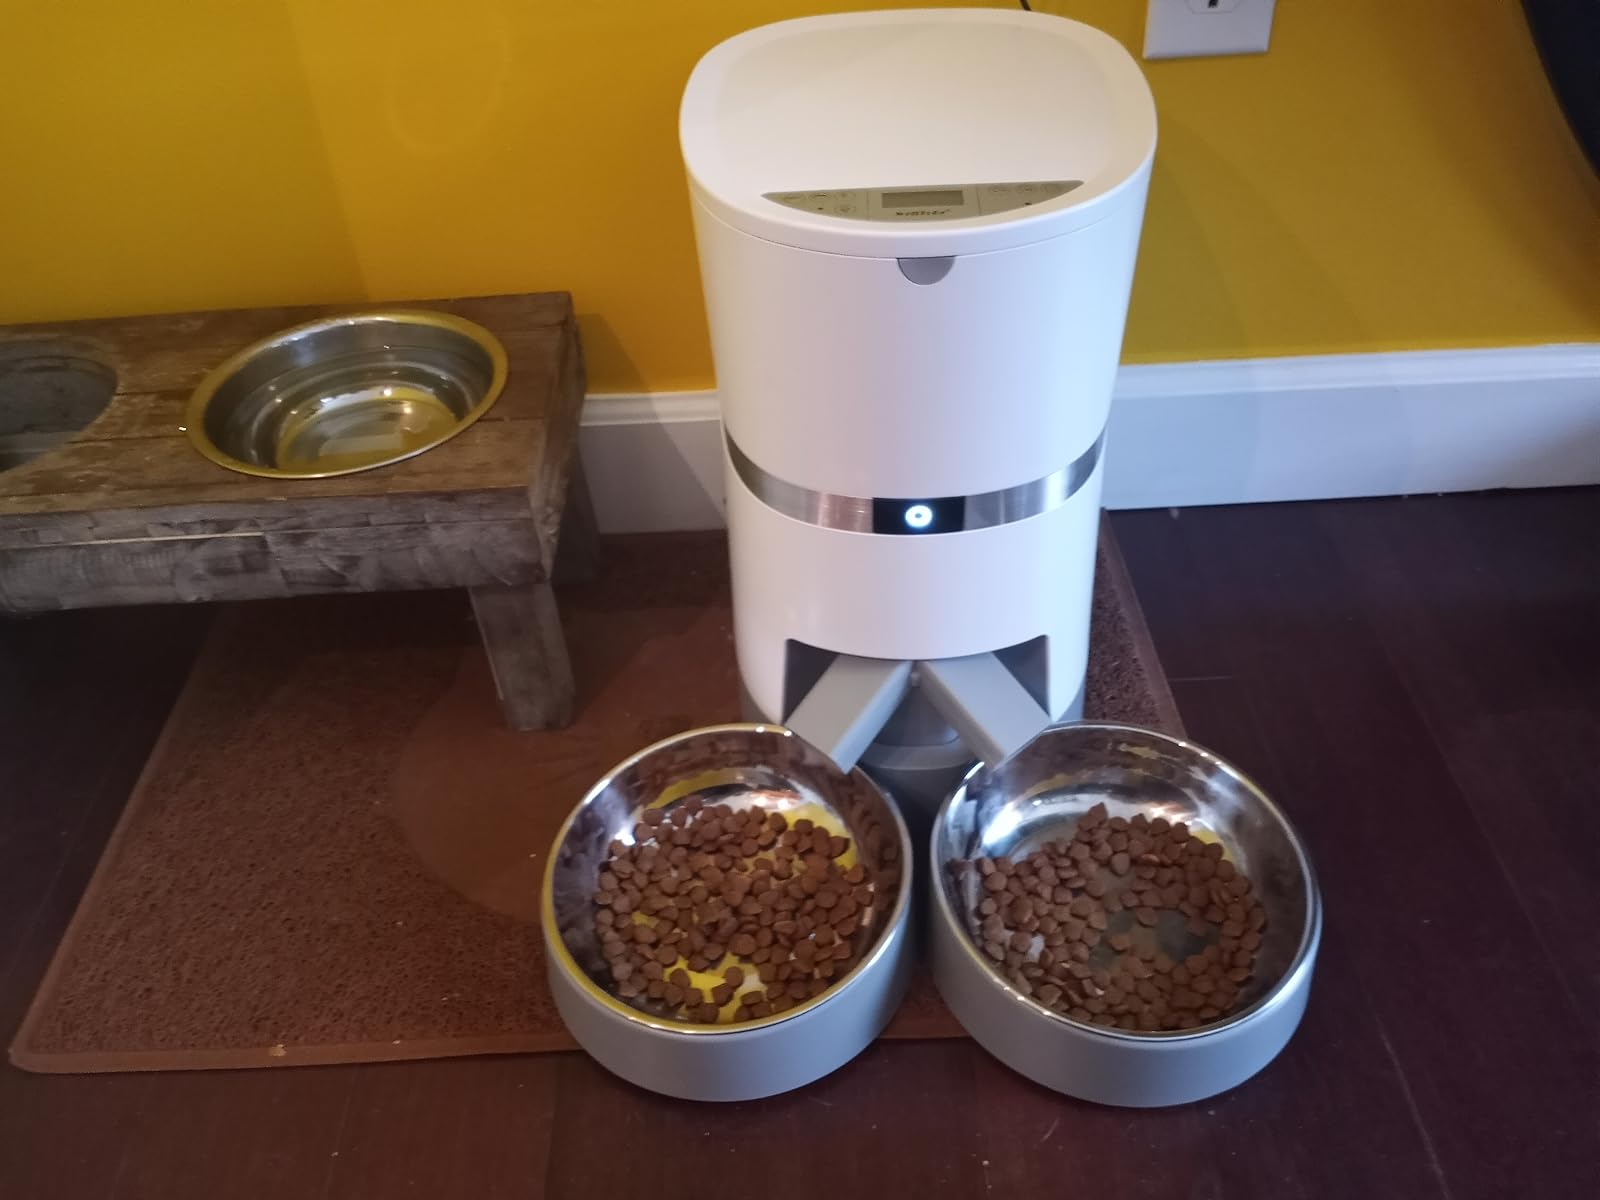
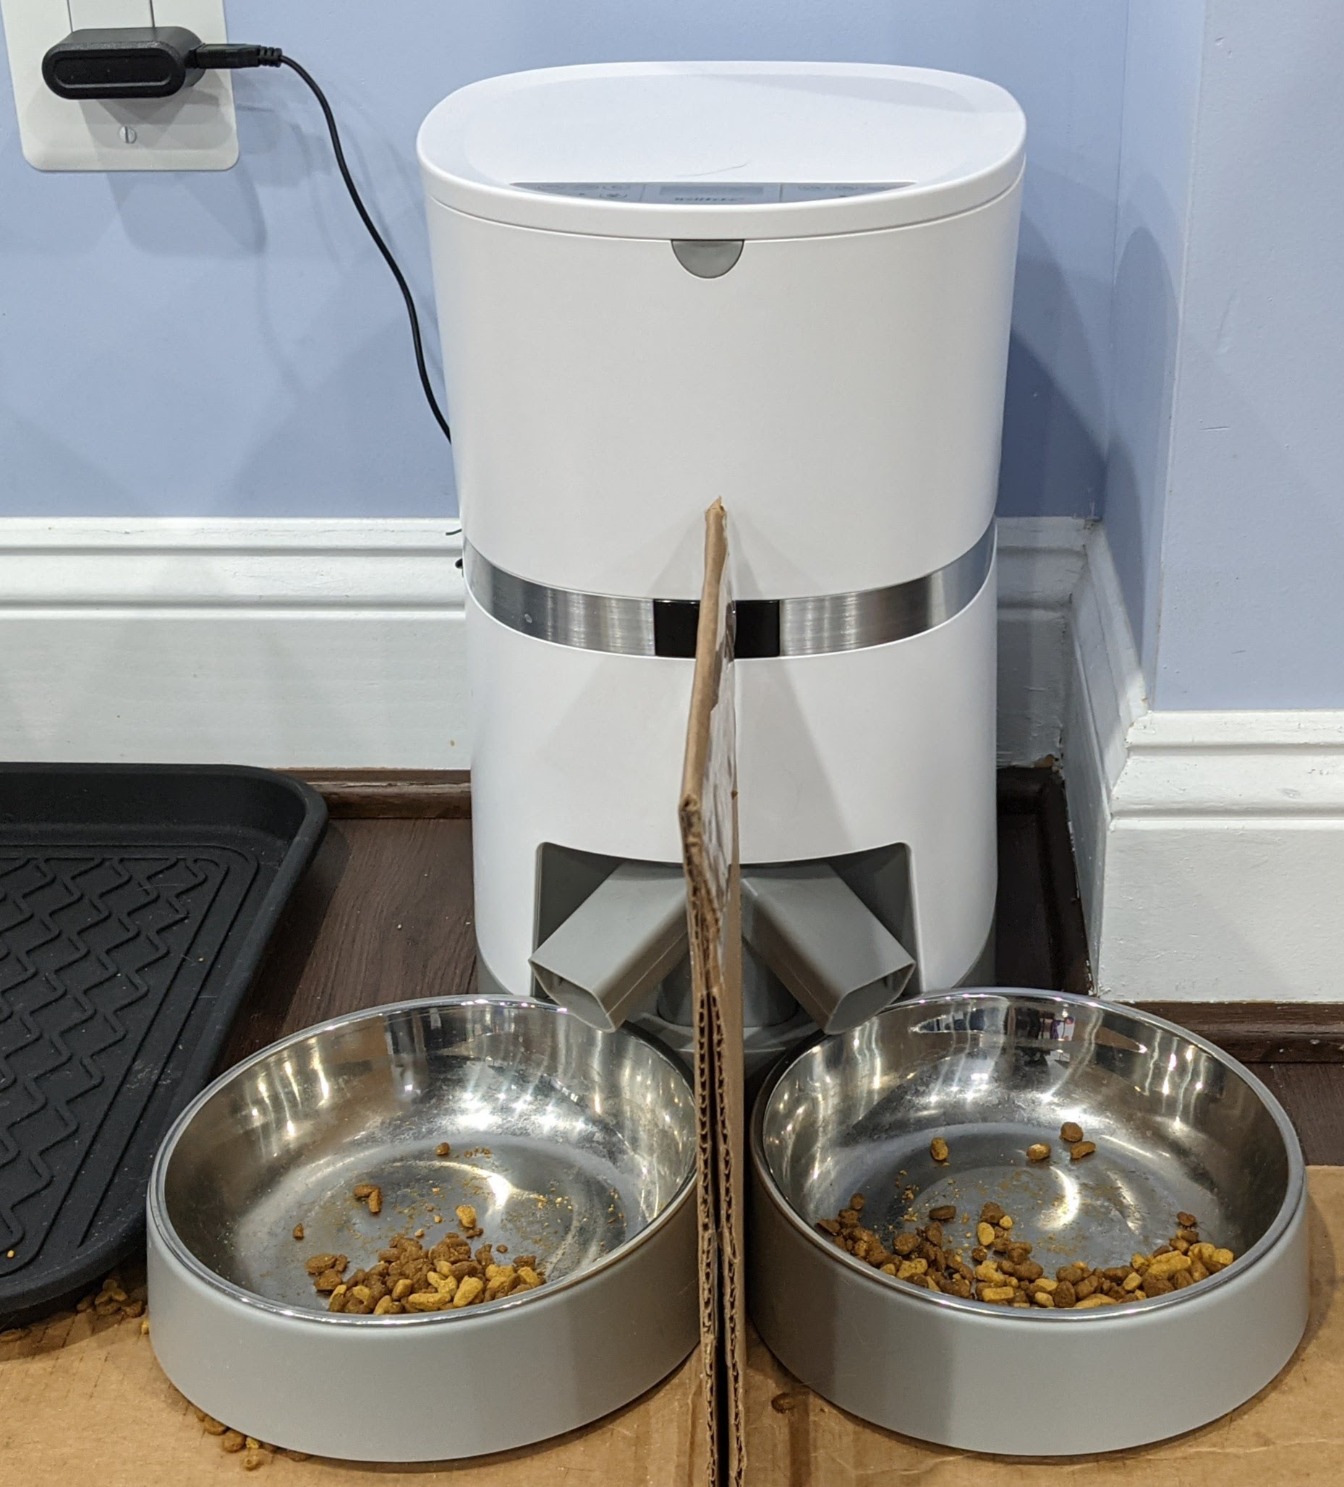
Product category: items_feeder
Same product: yes